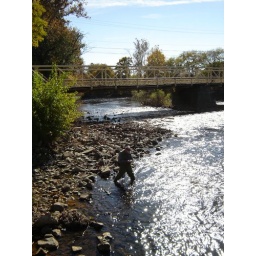
here's a guy fishing under a bridge in the south branch of the raritan river outside the hunterdon art museum in clinton, nj.